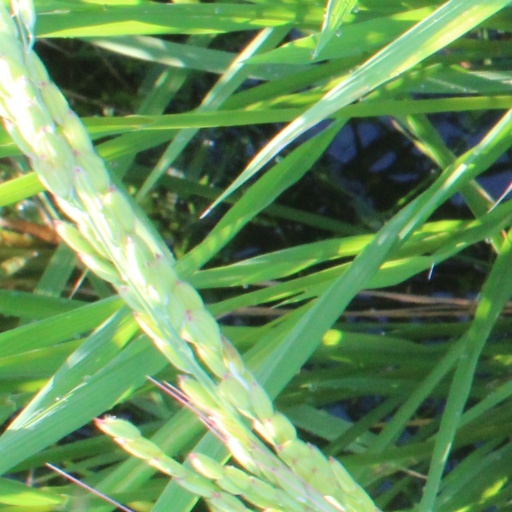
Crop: rice